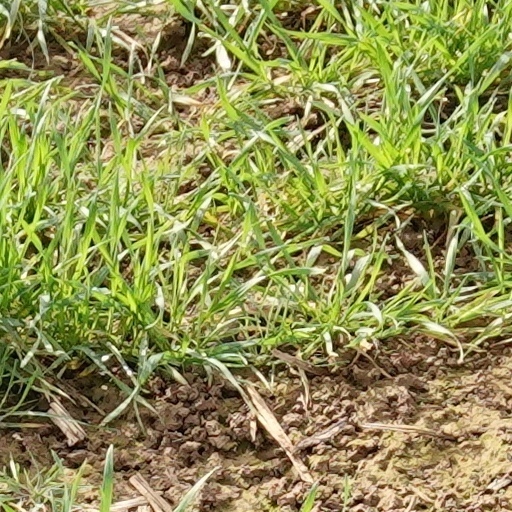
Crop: wheat